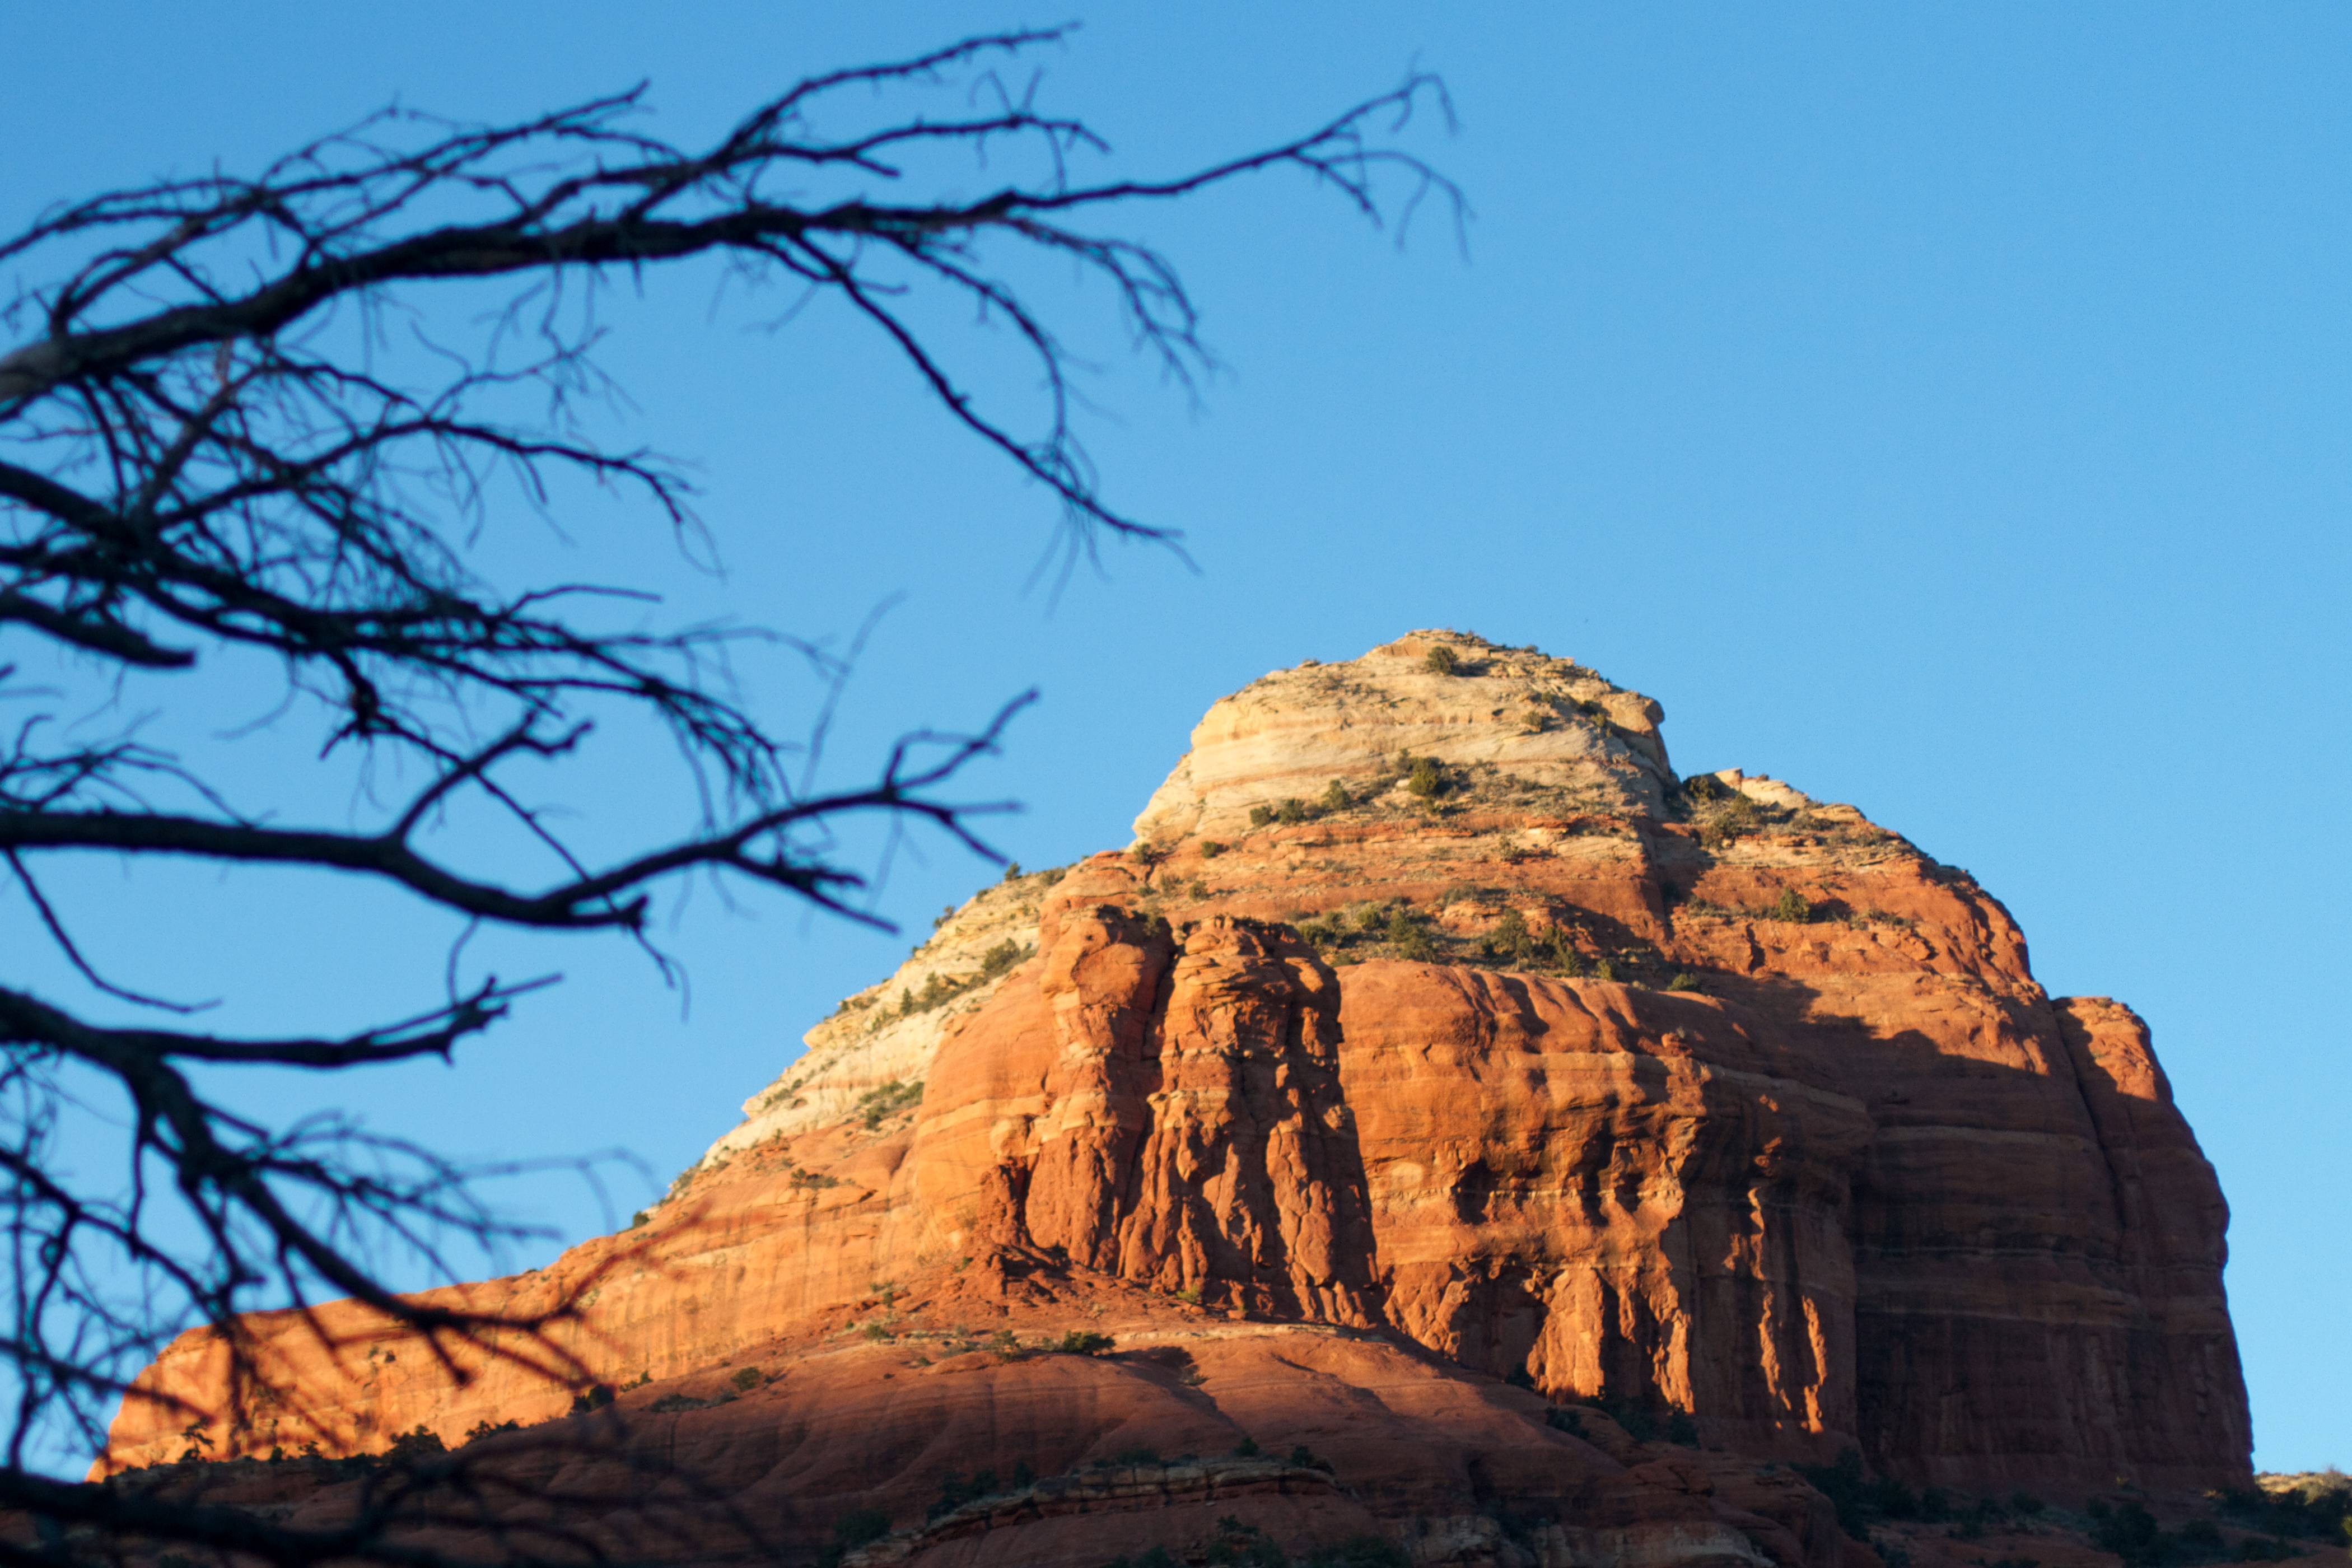
rock, wilderness, mountain, formation, cliff, arch, terrain, national park, geology, badlands, butte